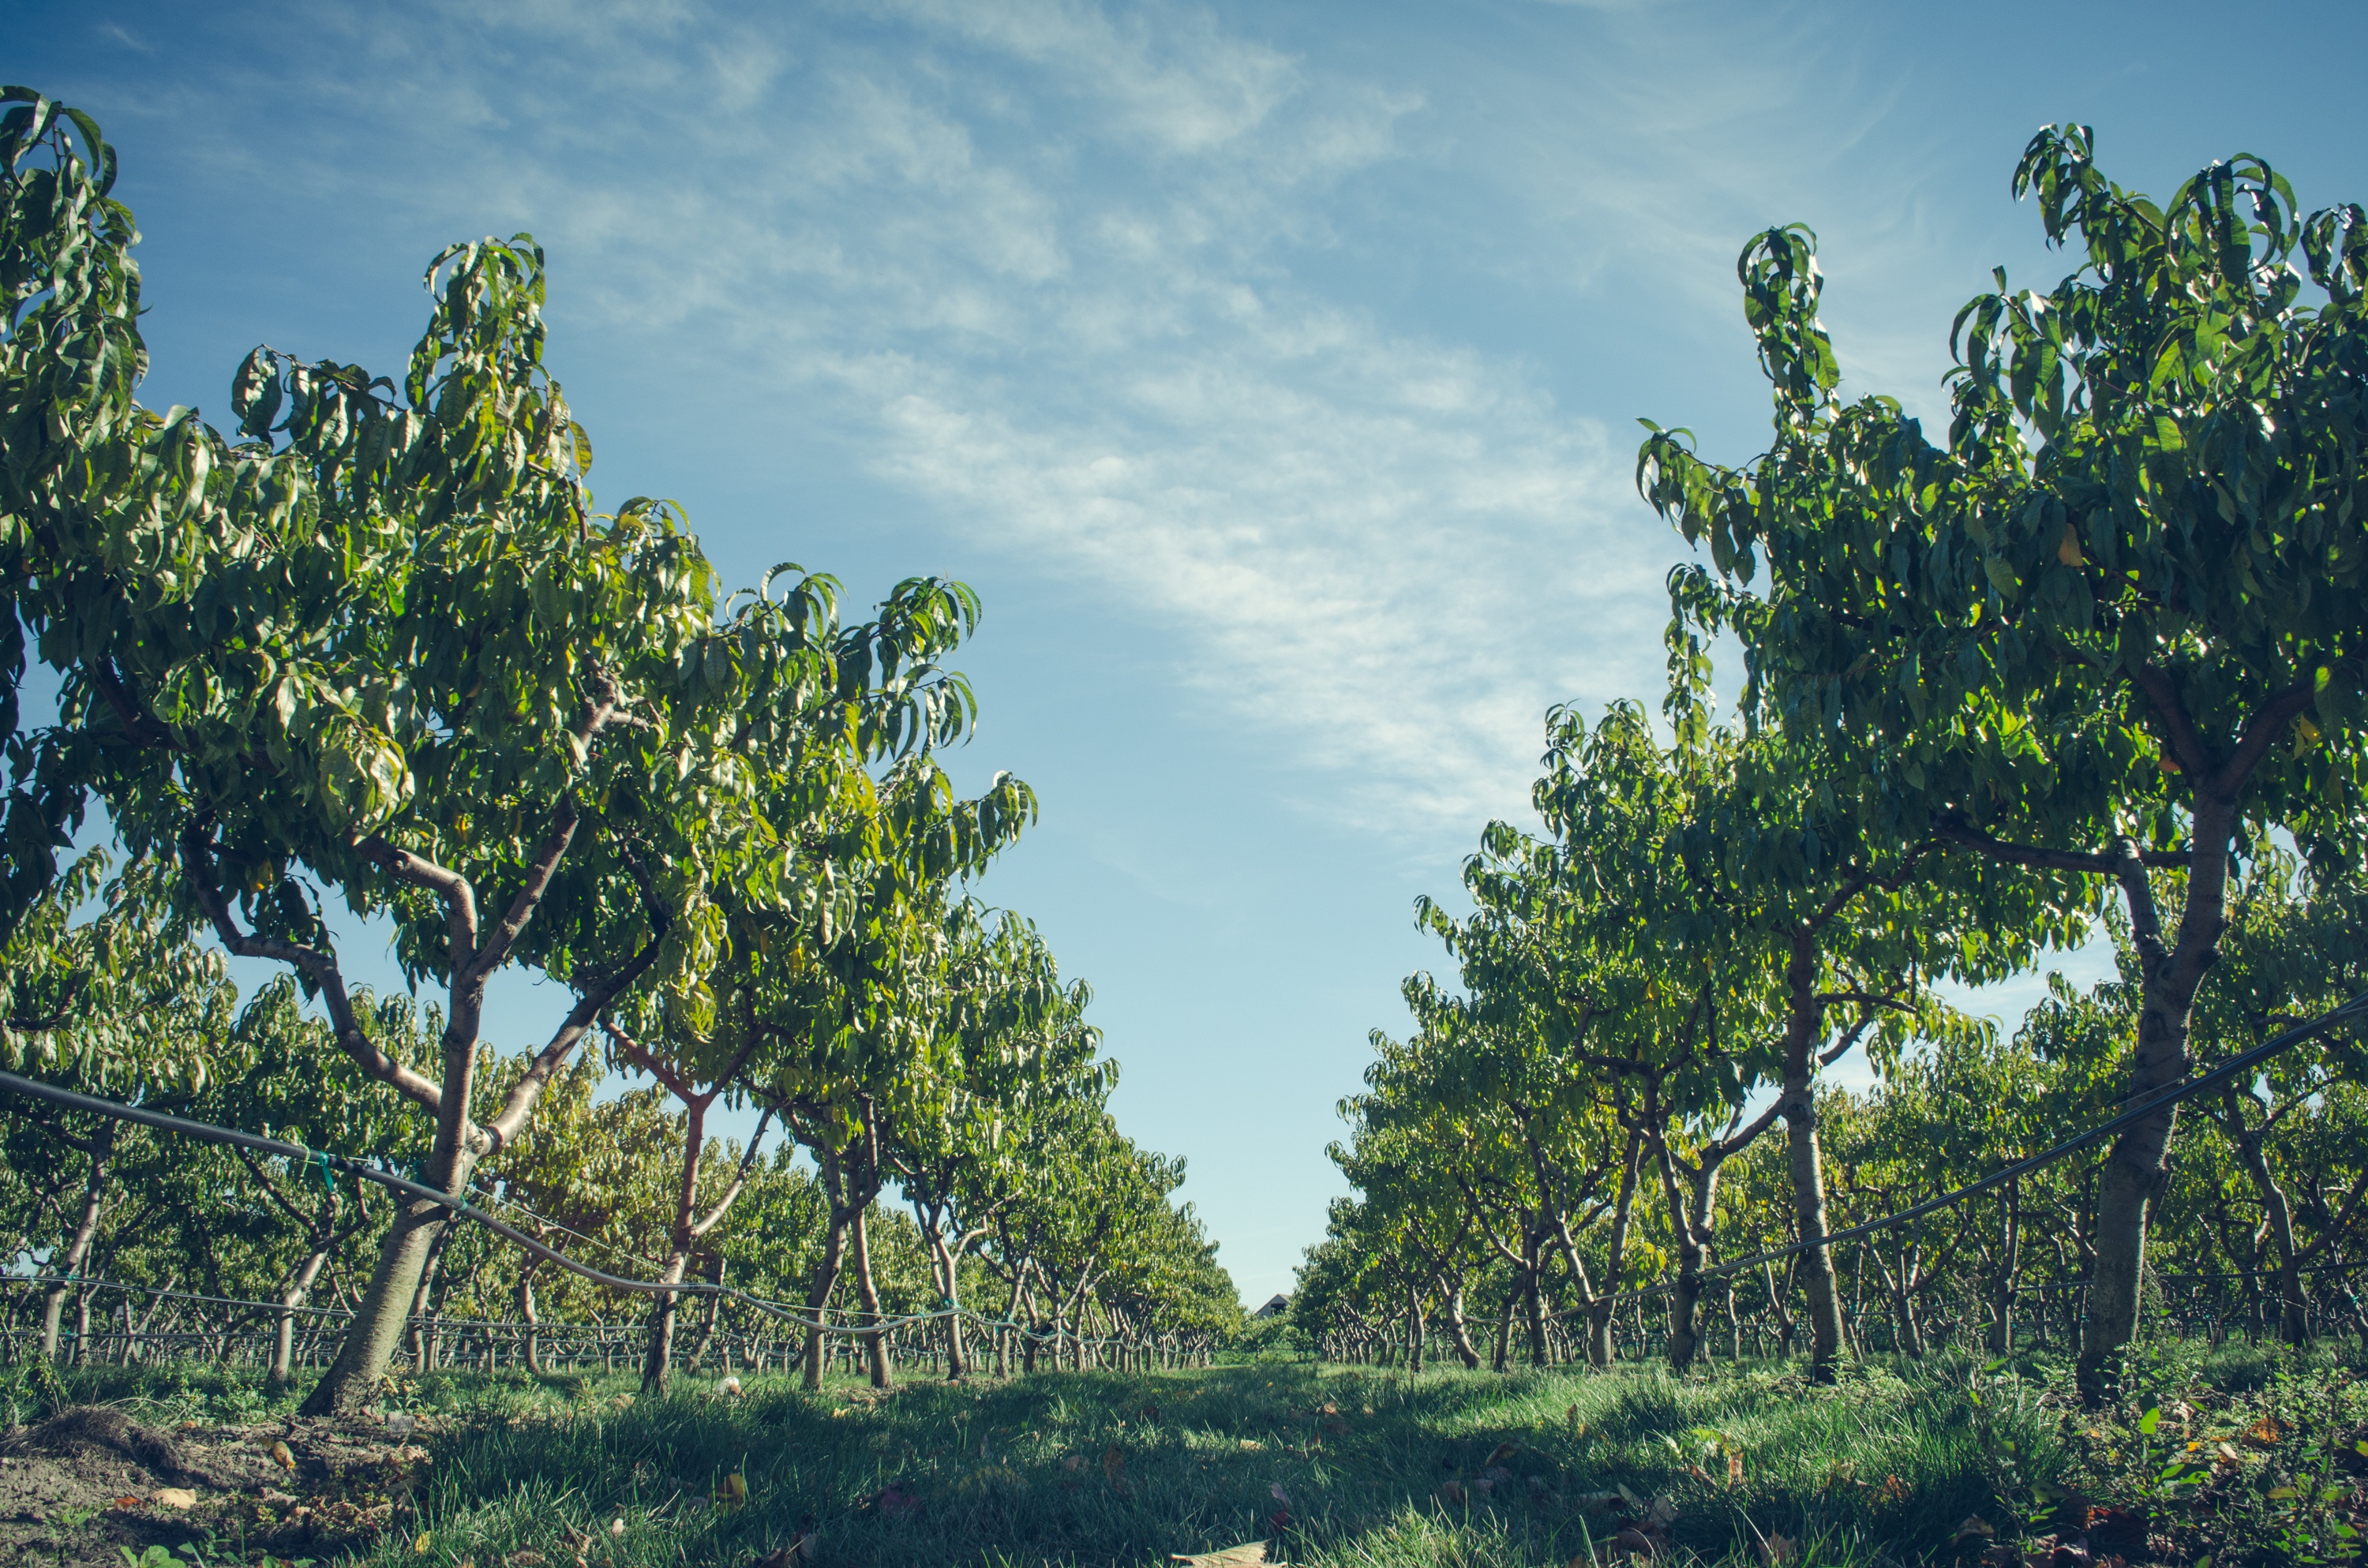
tree, nature, forest, branch, plant, sky, field, sunlight, leaf, flower, green, jungle, agriculture, vegetation, shrub, rainforest, plantation, habitat, ecosystem, rural area, natural environment, woody plant